Norba

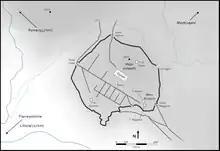
Map of Norba

Norba was a member of the Latin League of 499 BC. It became a Roman colony in 492 BC, initially to protect the border with the Volsci, and later serving as an important fortress guarding the Pomptine Marshes. It served in 199 BC as a place of detention for the Carthaginian hostages, and was captured and destroyed by Sulla's troops during the civil wars at the end of 82 BC. By the first century AD Norba is included by Pliny the Elder on his list of extinct cities in Latium.